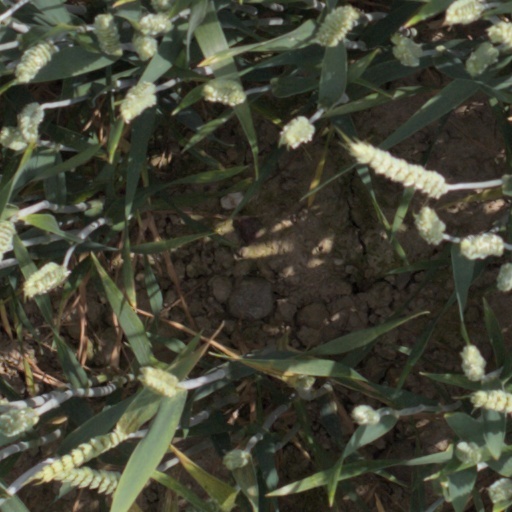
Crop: wheat